Nadia Nadim

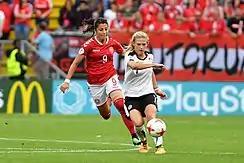

Under Danish nationality law Nadim could not apply for citizenship until turning 18 years old in 2006. When citizenship was eventually granted in 2008, FIFA eligibility rules blocked Nadim from playing for Denmark, because she had not yet been resident for the requisite five years after turning 18. A subsequent challenge from the Danish Football Association (DBU) led to FIFA's legal department making an exception to the rules in Nadim's case.